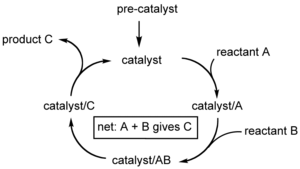
En chimie, un cycle catalytique est un terme désignant un mécanisme réactionnel à plusieurs étapes impliquant un catalyseur. Le cycle catalytique est la principale façon de décrire le rôle des catalyseurs en biochimie, chimie organométallique, science des matériaux, etc. Souvent, de tels cycles montrent la conversion d'un précatalyseur en catalyseur. Comme les catalyseurs sont régénérés, les cycles catalytiques sont habituellement écrits comme une séquence de réactions chimiques en forme de boucle. Dans de telles boucles, l'étape initiale implique la liaison d'un ou plusieurs réactifs avec le catalyseur, et l'étape finale est la formation du produit et la régénération du catalyseur.